Pamilya Roces

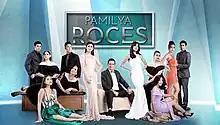
Title card

"Roces" ( / international title: "Family Jewels") is a 2018 Philippine television drama series broadcast by GMA Network. Directed by Joel Lamangan, it stars Carla Abellana, Gabbi Garcia, Sophie Albert, Shaira Diaz and Jasmine Curtis-Smith. It premiered on October 8, 2018 on the network's Telebabad line up. The series concluded on December 14, 2018 with a total of 50 episodes.